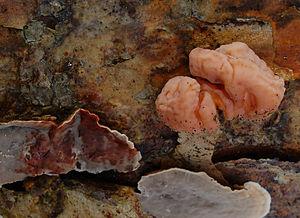
Le sporophore, appelé aussi sporocarpe ou autrefois carpophore, est l'appareil reproducteur des champignons dits supérieurs. C'est, dans le langage populaire et littéraire, l'organe de la « fructification » du champignon et pas seulement du mycélium des champignons. Il contient les sporocystes qui se différencient dans l'hyménium et qui produisent par reproduction sexuée des méiospores, sous diverses formes.
Tremella encephala, la Trémelle cérébriforme est une espèce de champignons basidiomycètes de la famille des Tremellaceae. Il est répandu dans les régions tempérées de l'hémisphère nord et est un parasite d'une autre espèce de champignon, Stereum sanguinolentum, qui pousse sur les branches mortes encore attachées ou récemment tombées de conifères.